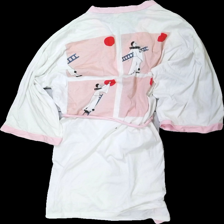
View: back
Type: Robe
Category: Ladies
Brand: Lindex
Colors: White, Pink, Red, Multicolor
Material: 55% polyester 45% cotton
Pattern: Other
Cut: Regular
Size: 38
Season: All
Damage location: middle right
Damage 2 location: top left
Damage 3 location: bottom center
Price range: <50
Recommended usage: Export
Description: morgonrock med människor på ryggen, mycket nopprig